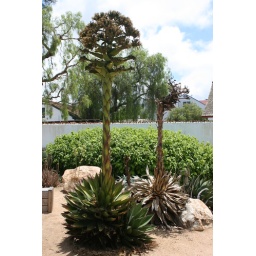
flowers and trees in San Diego, CA